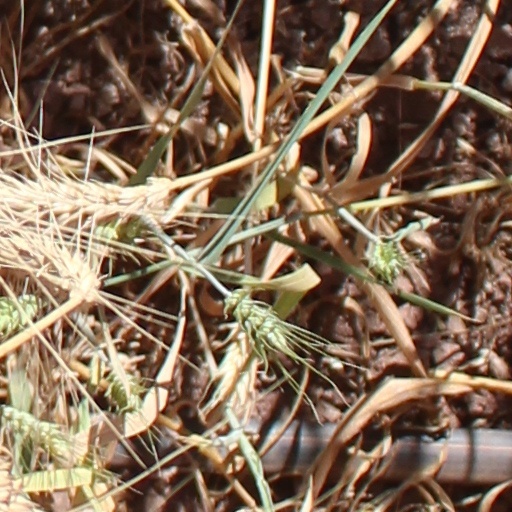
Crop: wheat